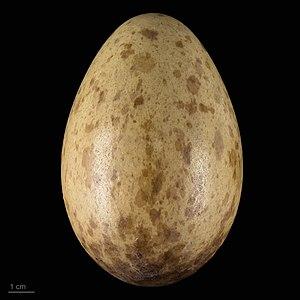
La Grue cendrée est un grand oiseau de la famille des gruidés.